Tenuta Fernanda Cappello

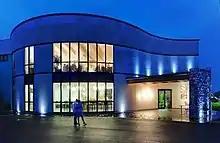
"Tenuta Fernanda Cappello" located Northeast Italy belonging with ALPS mountain of altitude 200 meters, border of Austria & Italy, between two rivers of Meduna River

Tenuta Fernanda Cappello is an Italian wine company that was founded in 1970. It locates in the Friuli region of Northeast Italy. Coming from the Cappello family, "Fernanda Cappello" currently leads this family business, the estate is in their Third-generation of production, the first release was in 1969.